Parade (with Fireworks)

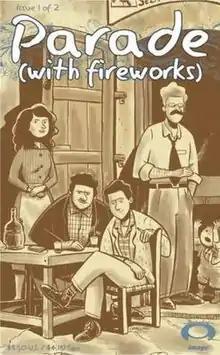
Cover to "Parade (with Fireworks)" #1, September 2007.

Parade (with Fireworks) is a two-issue comic book mini-series by Brooklyn based writer-artist Mike Cavallaro. It was published by Image Comics in Fall 2007. It was nominated for an Eisner Award for Best Limited Series in 2008.